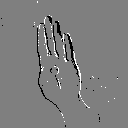
ASL letter: b